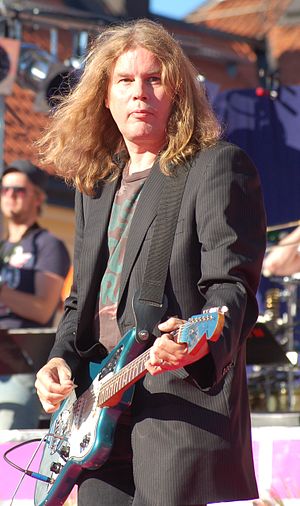
Staffan Hellstrand
Staffan Hellstrand, er en svensk sanger.